Ancient universities of Scotland

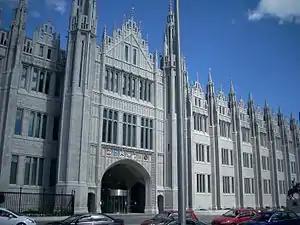
Marischal College, a former ancient university now part of the University of Aberdeen.

Despite being held as an ancient university, the University of Aberdeen was only created in 1860. The university was formed by the amalgamation of two existing ancient universities within Aberdeen, which were: